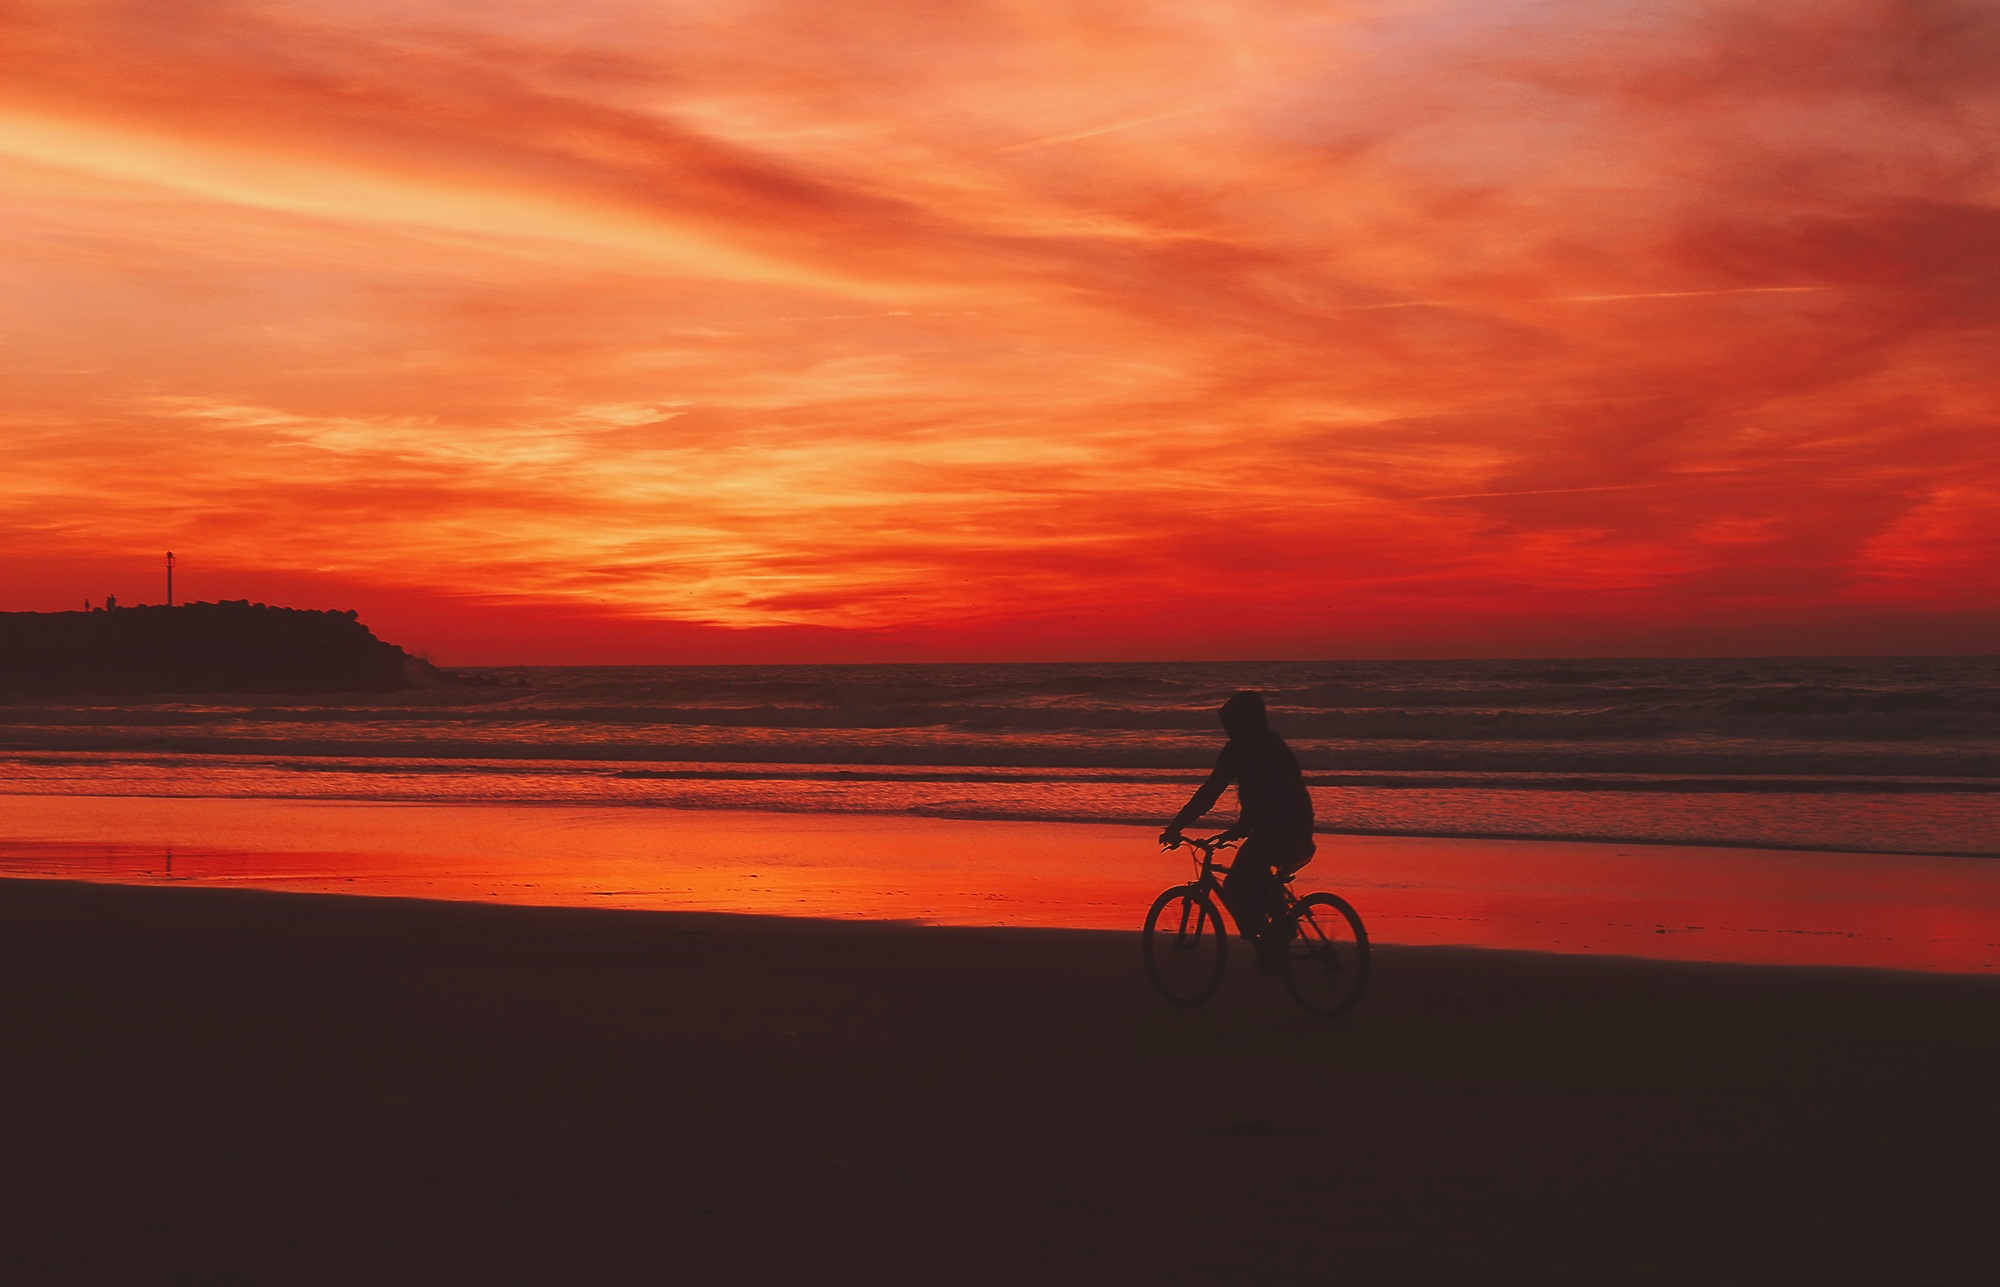
beach, sea, coast, water, nature, ocean, horizon, silhouette, cloud, sky, sun, sunrise, sunset, morning, bicycle, dawn, dusk, evening, reflection, seashore, outdoors, riding, hdr, clouds, reflections, beautiful, silhouettes, afterglow, red sky at morning